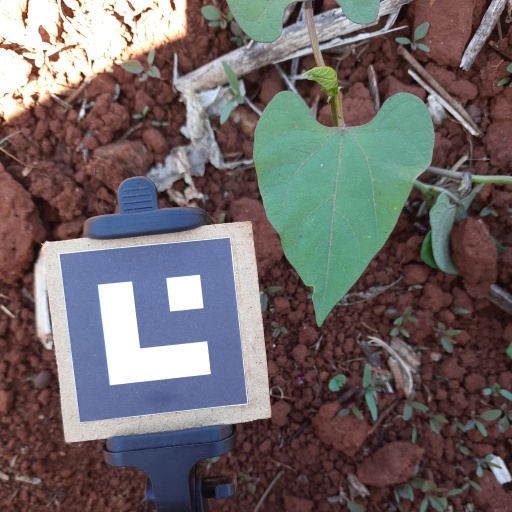
Observations: wavy surface, eating holes in the edge, under shade